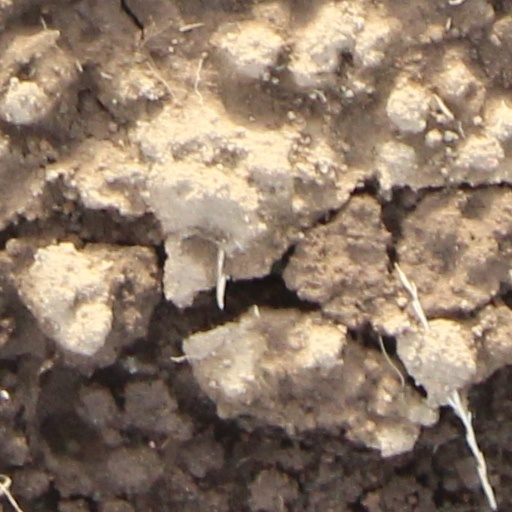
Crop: wheat